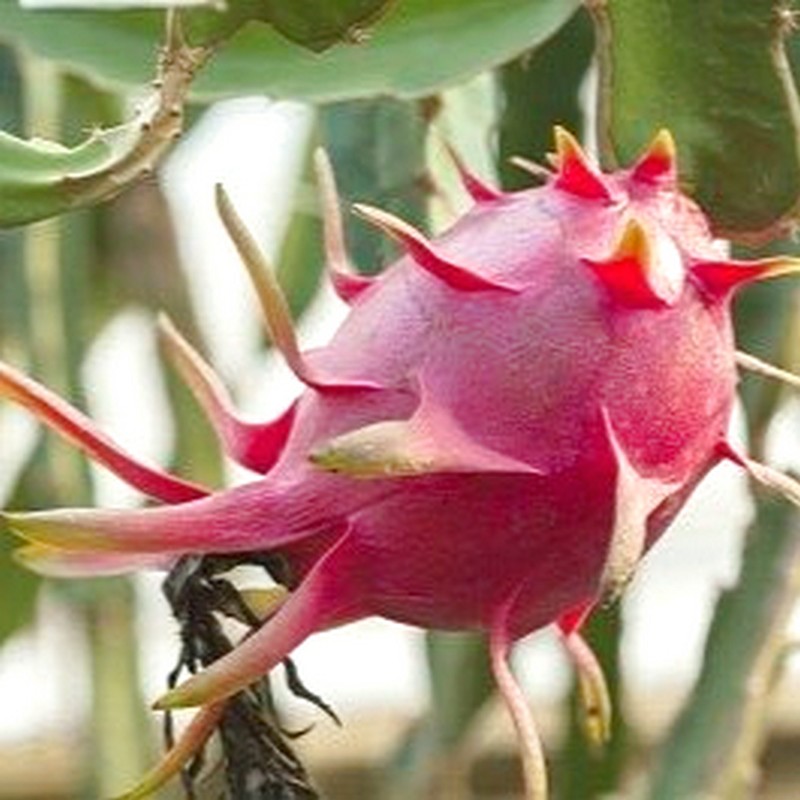
Label: Mature Dragon Fruit